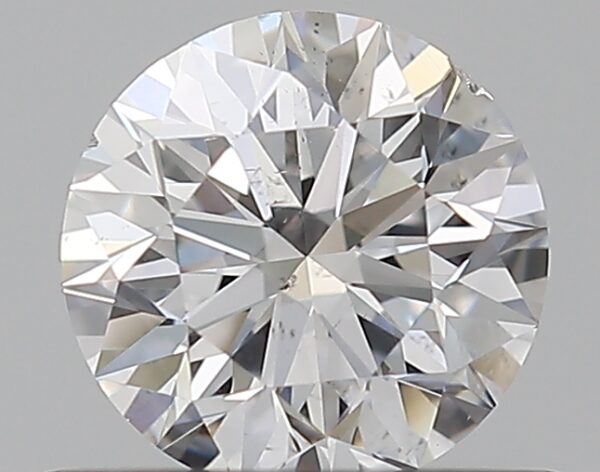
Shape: round
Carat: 0.5
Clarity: SI1
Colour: D
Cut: EX
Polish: EX
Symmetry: VG
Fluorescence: N
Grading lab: GIA
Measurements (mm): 5.03 x 5.07 x 3.18